Alfred A. Cunningham

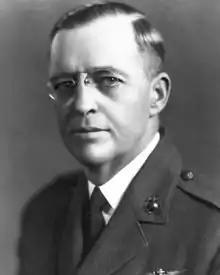
1st Marine Corps aviator1st Director of Marine Corps Aviation

Alfred Austell Cunningham (March 8, 1882 – May 27, 1939) was an American aviator and a United States Marine Corps officer who became the first Marine Corps aviator and the first director of Marine Corps Aviation. His military career included service in the Spanish–American War, World War I, and U.S. operations in the Caribbean during the 1920s.